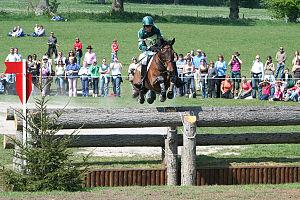
Le concours complet d'équitation est un sport équestre qui regroupe en une seule discipline trois épreuves bien distinctes : une épreuve de saut d'obstacles, une épreuve de dressage et une épreuve spécifique : le cross ou cross-country. Créée à l'origine pour tester les capacités des chevaux destinés aux forces armées, cette épreuve a évolué peu à peu pour devenir une discipline équestre à part entière. Souvent qualifié de triathlon équestre, le CCE demande, contrairement à d'autres disciplines, une polyvalence de la part du cheval comme de son cavalier.